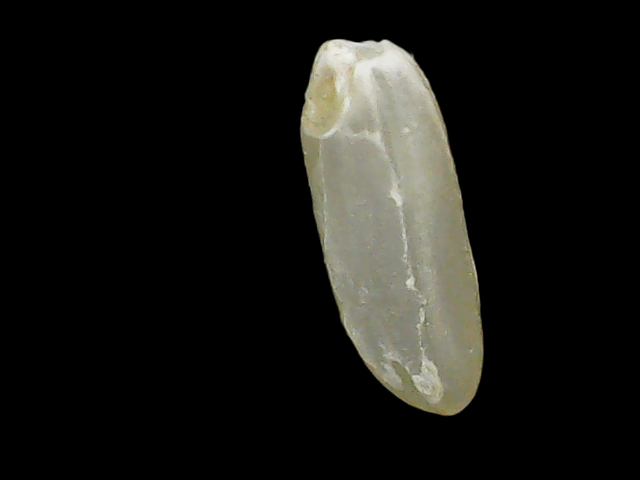
Rice variety: Binadhan11